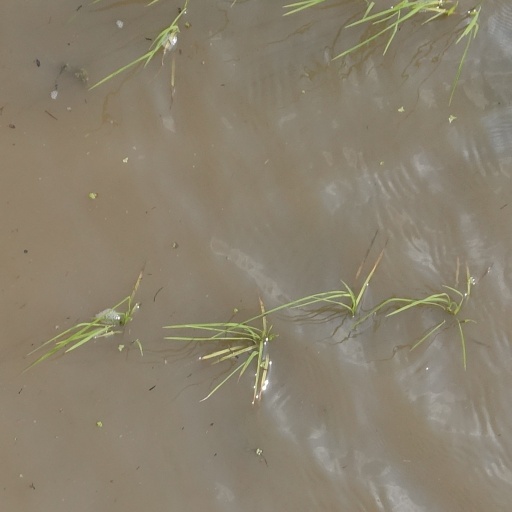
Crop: rice